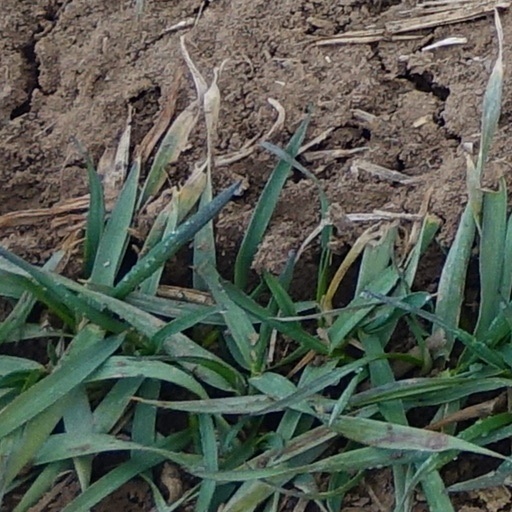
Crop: wheat